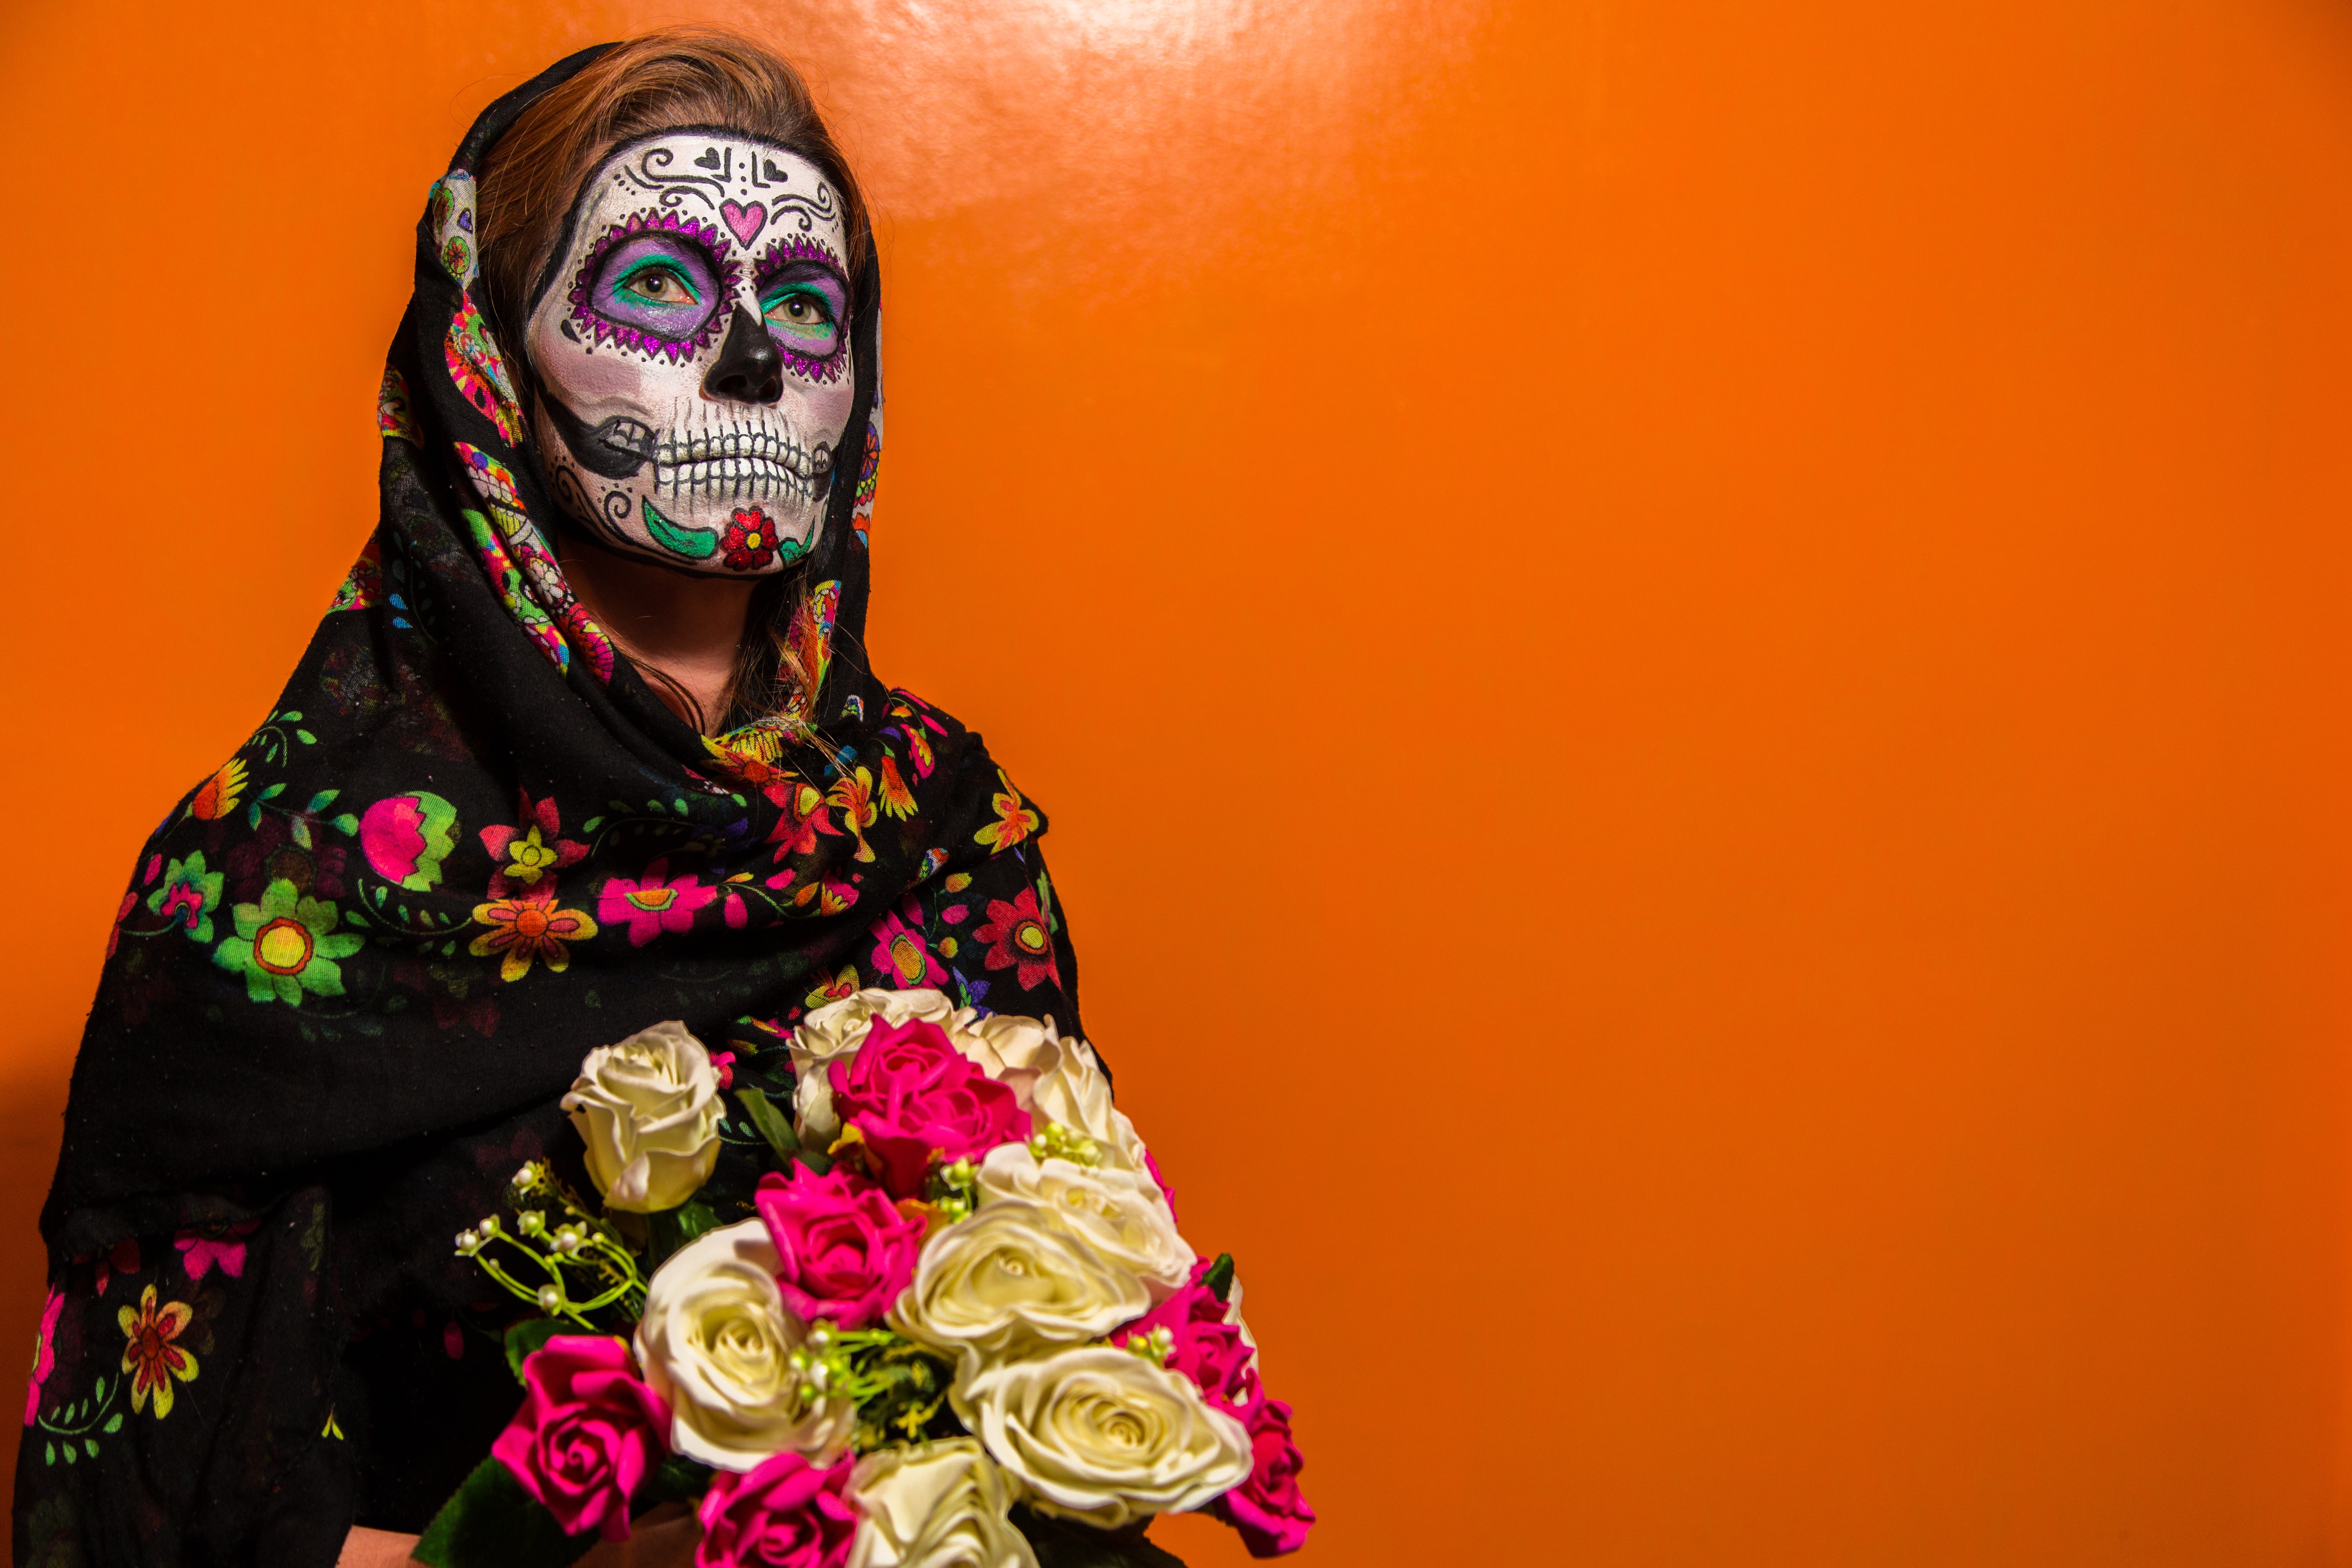
masque, tradition, temple